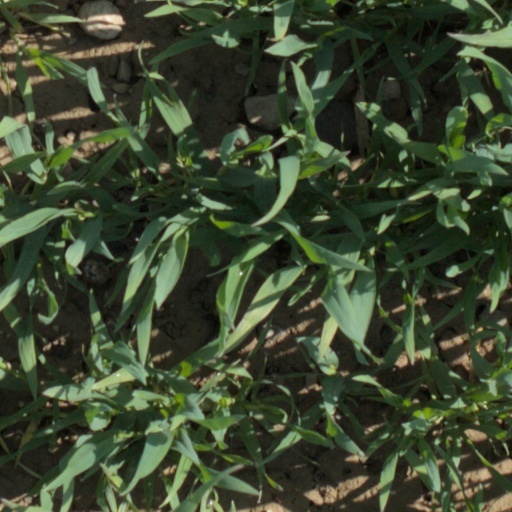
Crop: wheat